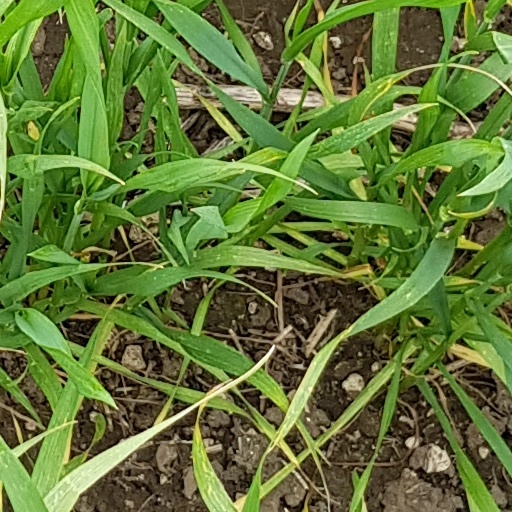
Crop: wheat